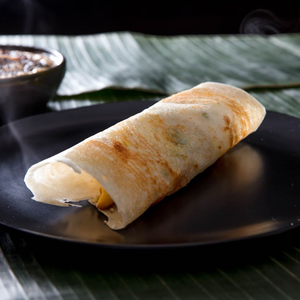
Dish: dosa